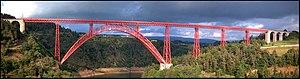
Ruynes-en-Margeride, Viaduc de Garabit, Panorama This building is inscrit au titre des Monuments Historiques. It is indexed in the Base Mérimée, a database of architectural heritage maintained by the French Ministry of Culture,